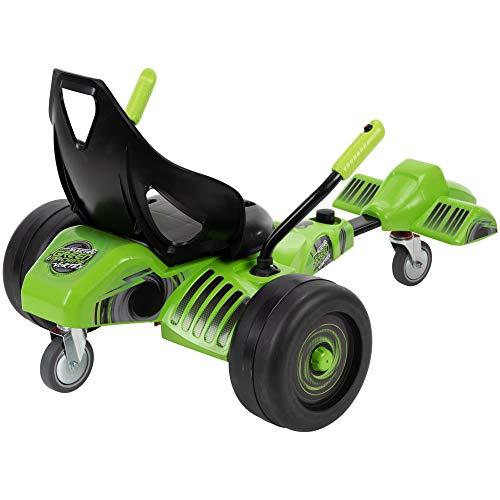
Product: Huffy Kid Ride On Toy 12V Green Machine Vortex
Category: Toys & Games | Tricycles, Scooters & Wagons | Ride-On Toys & Accessories
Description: Tilting and turning are encouraged on the green machine Vortex.
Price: $154.99
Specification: ProductDimensions:29.9x14.2x22.1inches|ItemWeight:35.9pounds|ShippingWeight:35.9pounds(Viewshippingratesandpolicies)|ASIN:B07YBVLG16|Itemmodelnumber:17909P|Manufacturerrecommendedage:8yearsandup